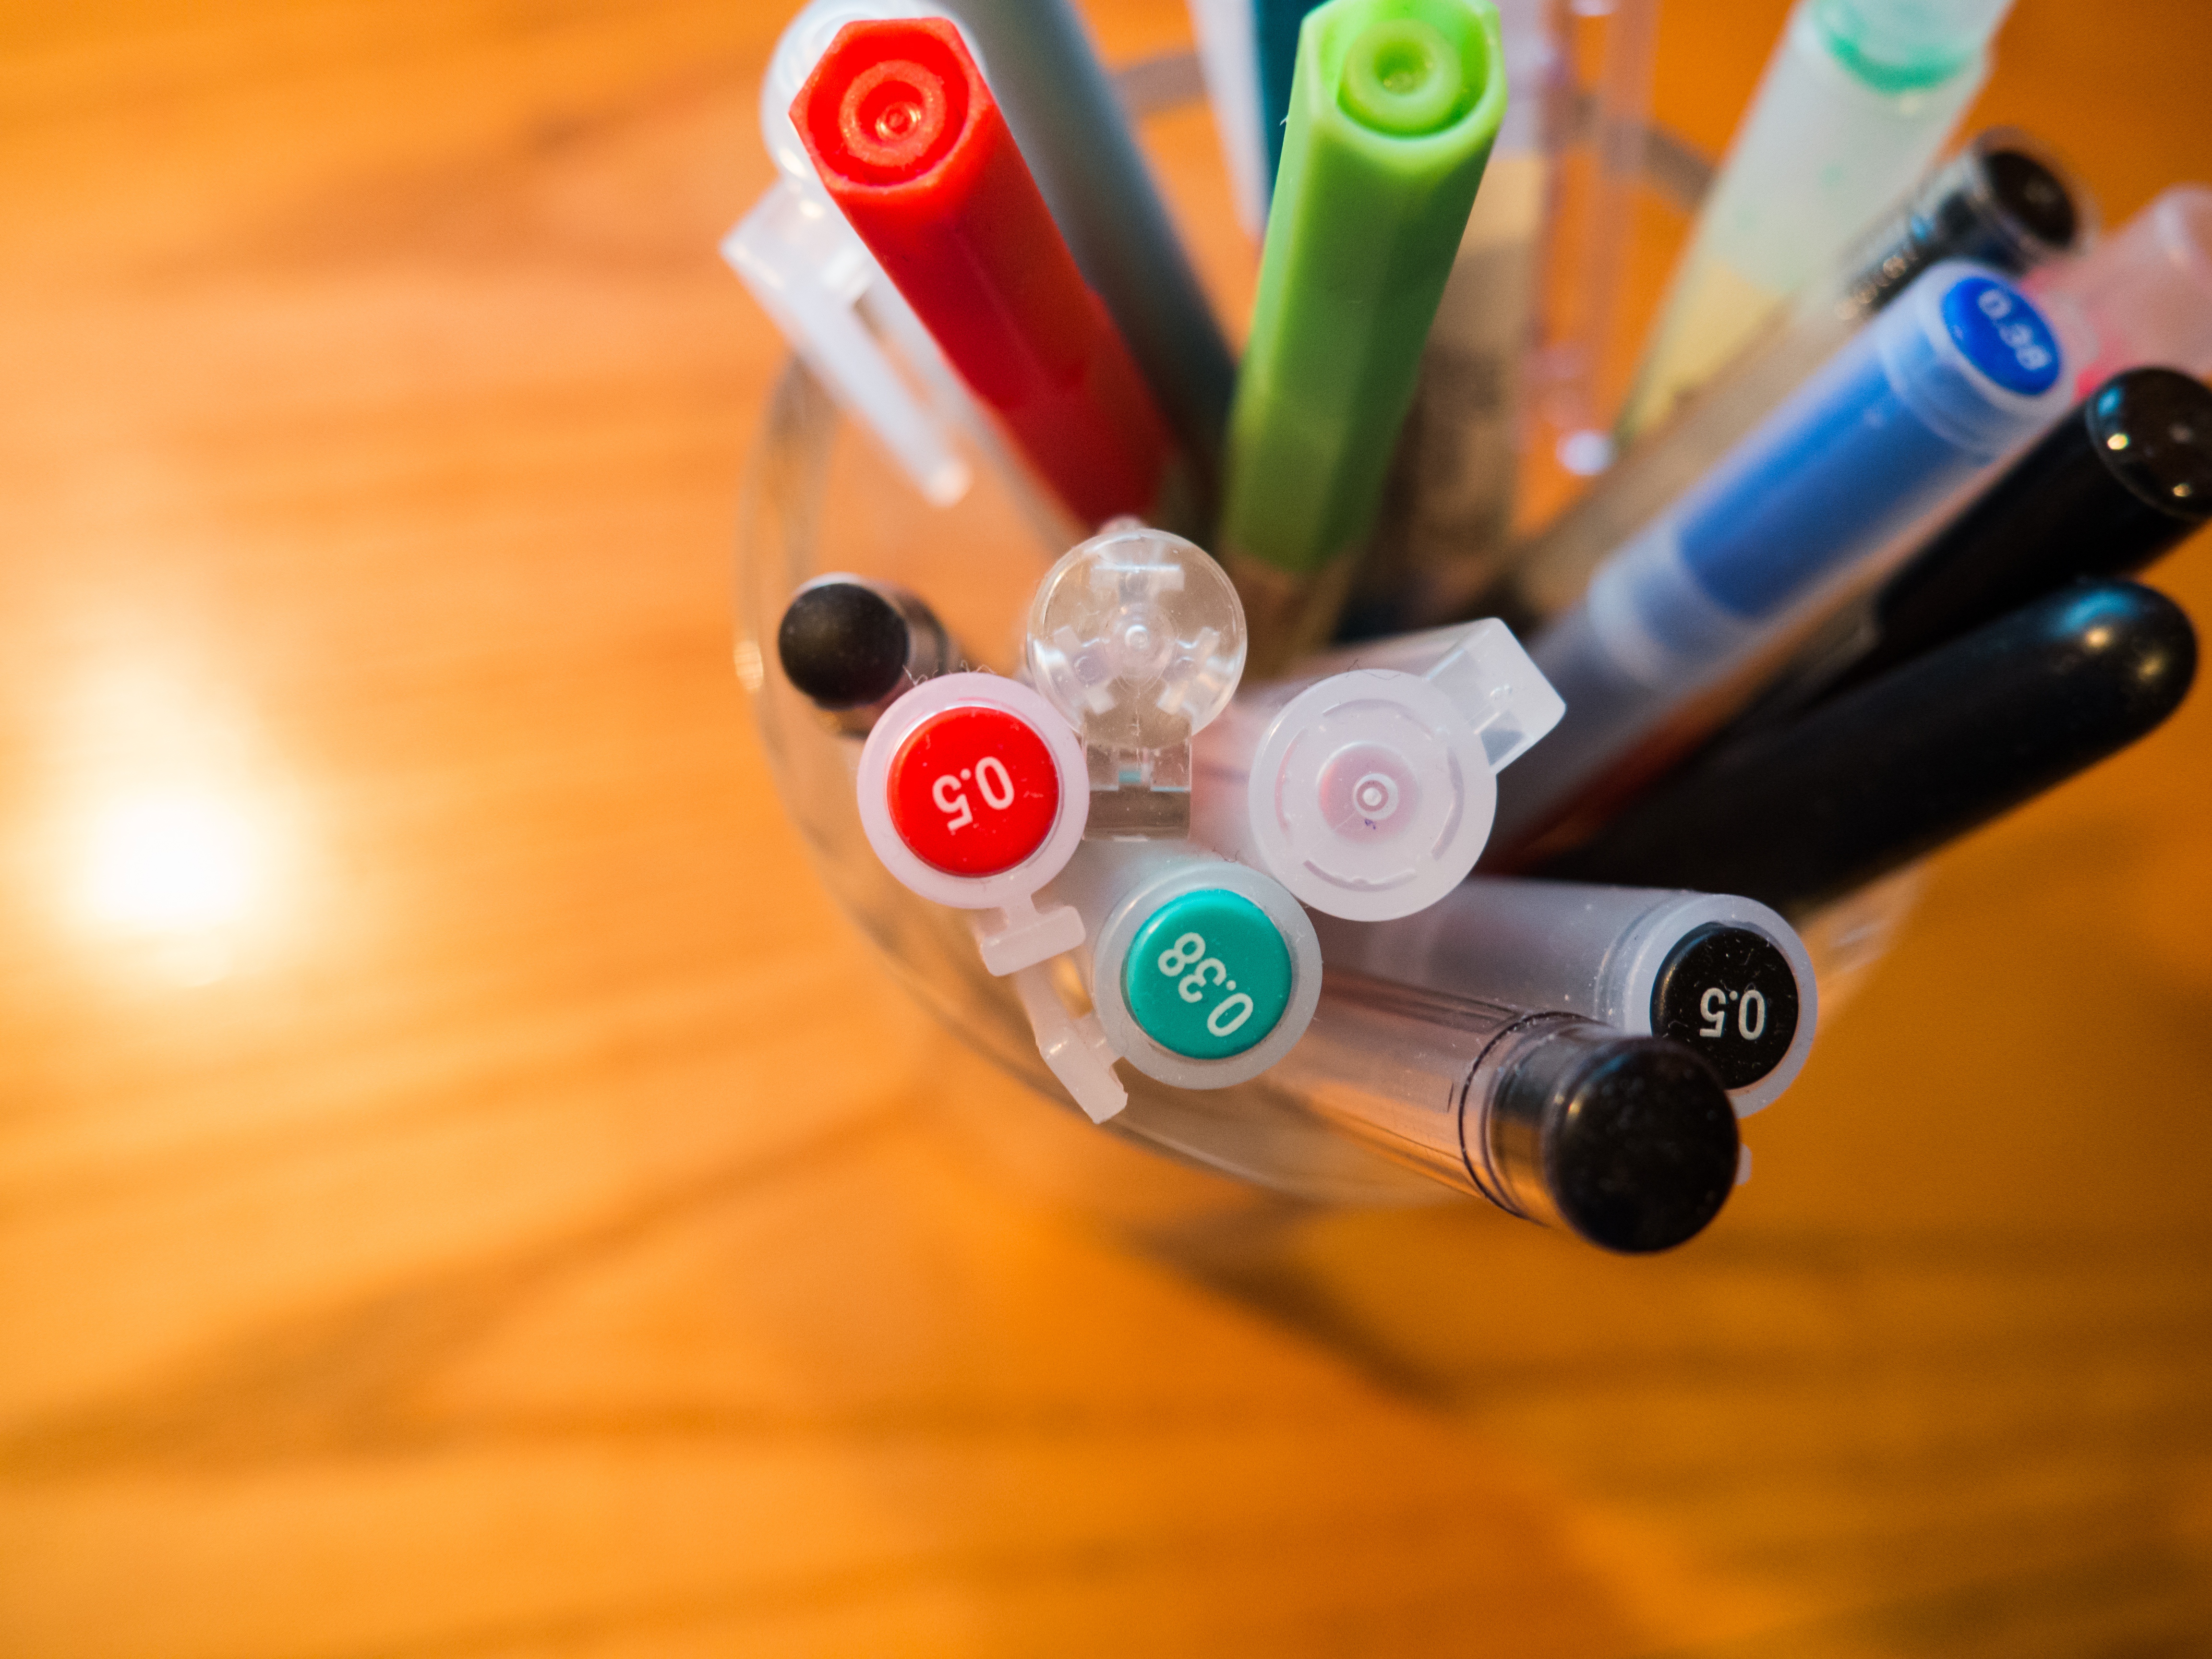
pen, office supplies, marker pen, Material property, stationery, writing implement, plastic, Colorfulness